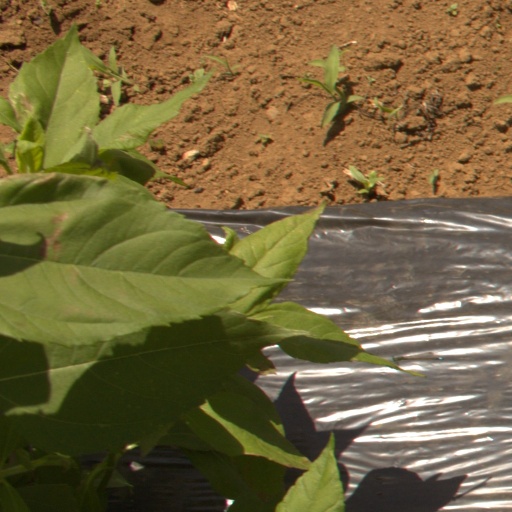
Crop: Jerusalem artichoke